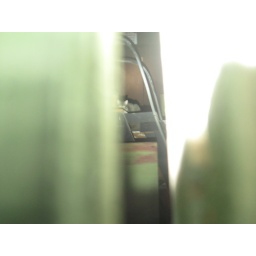
i peaked behind the stage doors and i saw this cat in there staring at me.